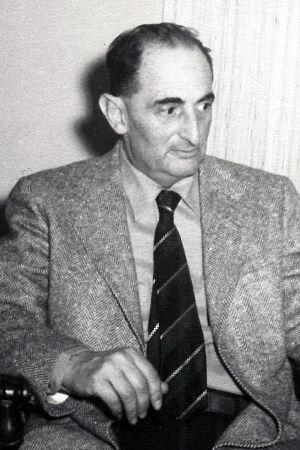
Henry Winterfeld, né le 9 avril 1901 à Hambourg et mort le 27 janvier 1990 à Machias, Maine est un écrivain allemand de romans pour la jeunesse ayant écrit sous le pseudonyme de Manfred Michael.